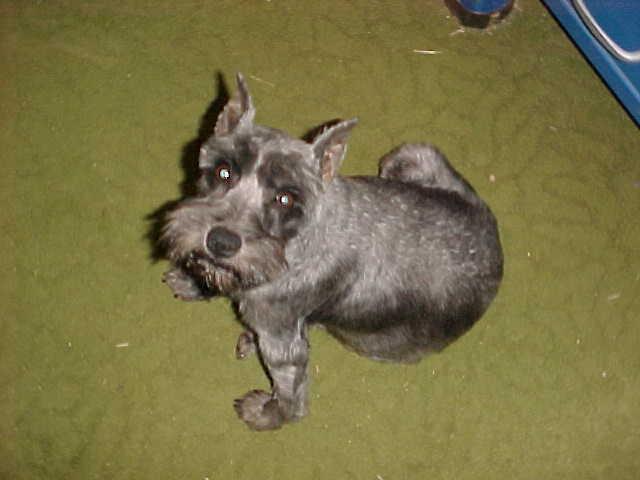
miniature_schnauzer